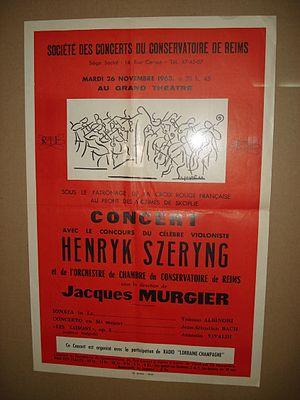
Le séisme de 1963 à Skopje est un séisme d'une magnitude de 6.9 sur l'échelle de Richter qui a frappé une partie de la République socialiste de Macédoine au matin du 26 juillet 1963.